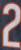
Number: 2